Describe the emotion expressed in this image:  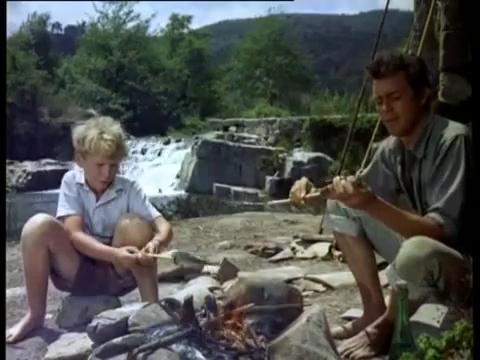
This person displays Fear, valence and arousal with high intensity.